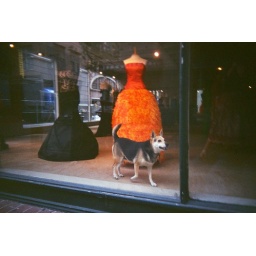
dog in the window